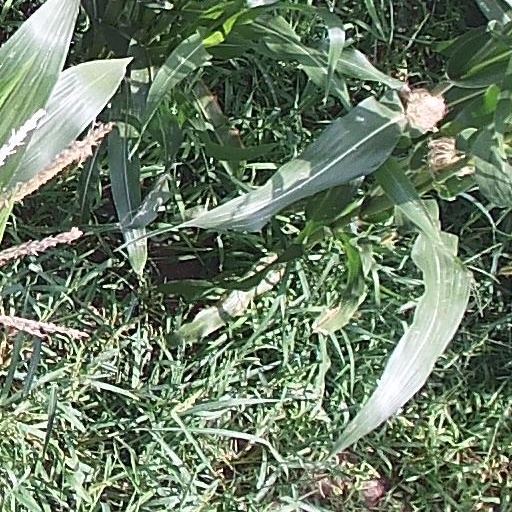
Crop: maize; corn